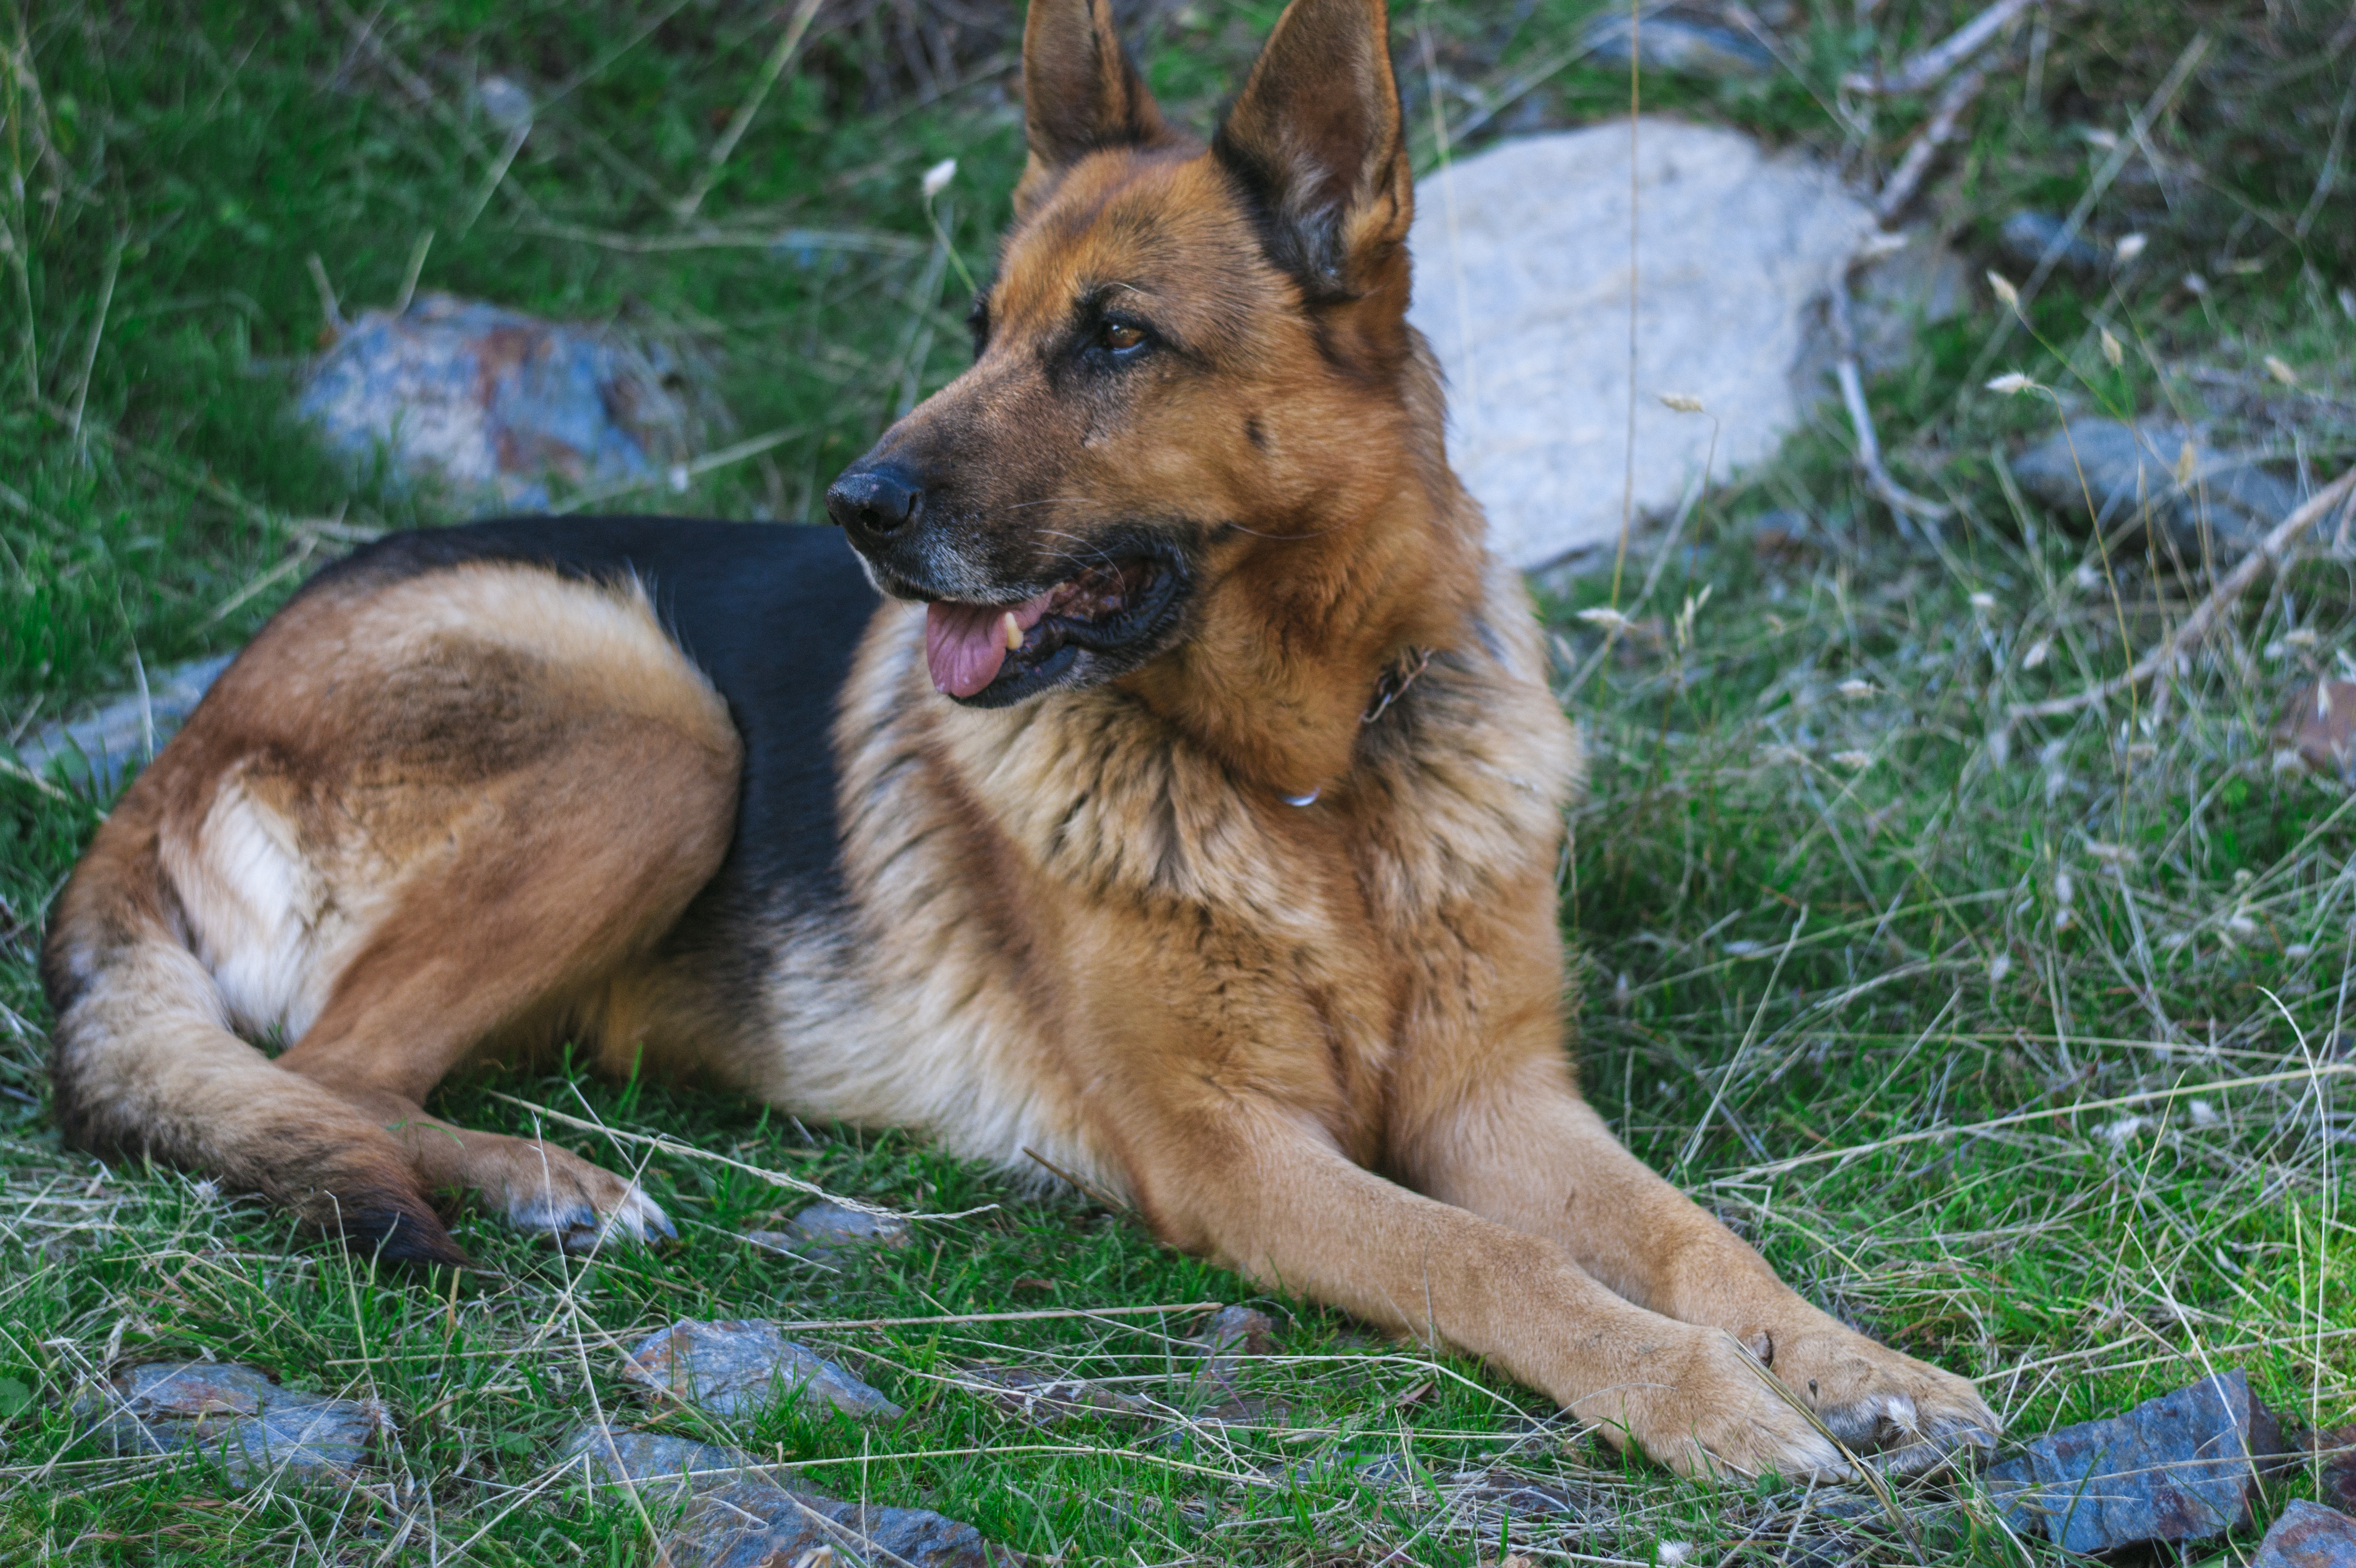
dog, pastor, german, shepherd, granada, mammal, vertebrate, dog breed, canidae, old german shepherd dog, german shepherd dog, carnivore, king shepherd, kunming wolfdog, shiloh shepherd dog, east european shepherd, belgian shepherd malinois, rare breed dog, bohemian shepherd, belgian shepherd, working dog, wolfdog, fawn, Laekenois